Bloodgate Hill Iron Age Fort

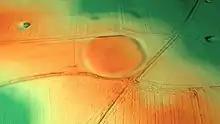
3D view of the digital terrain model

The circular fort has a diameter of 210 metres, making it the largest of the hill forts known in Norfolk. Much of the visible remains disappeared in 1827–8, when the ramparts were levelled during agricultural improvements. The land continued to be ploughed until 2003, when the land was acquired by the Norfolk Archaeological Trust. The site is now preserved and accessible. However little excavation has yet been undertaken.